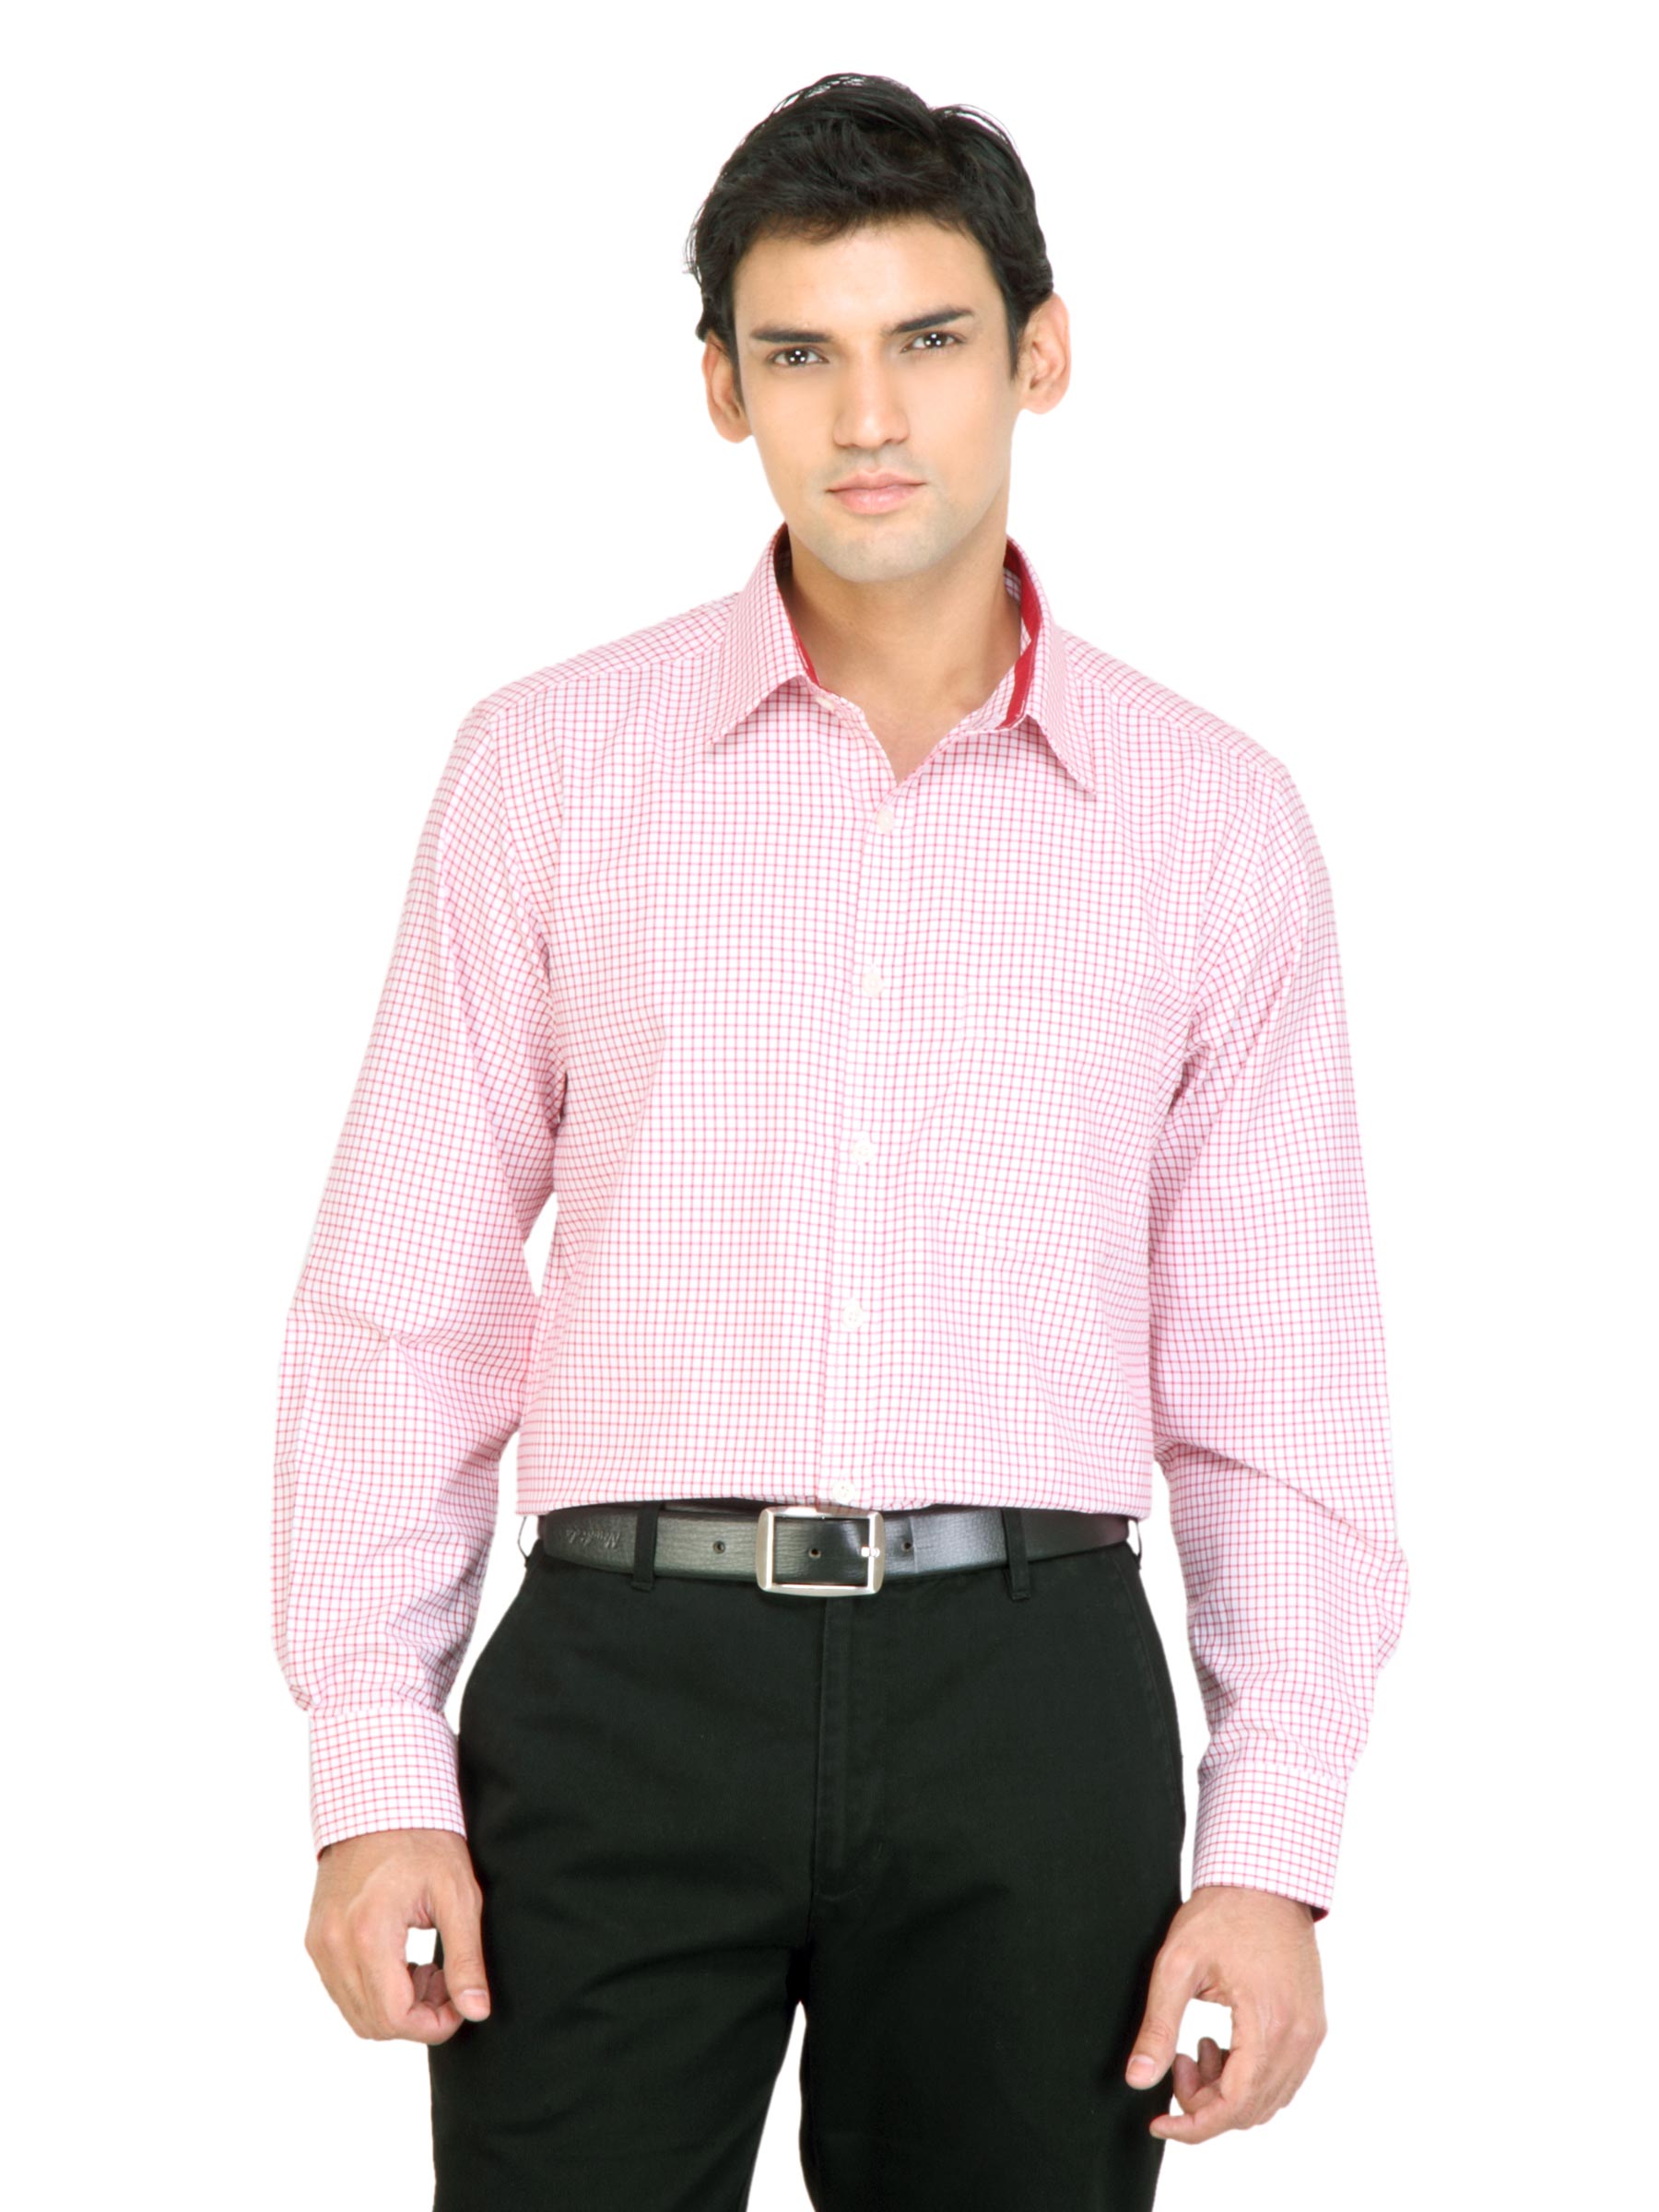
Indigo Nation Men Check White Shirts
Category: Apparel / Topwear / Shirts
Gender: Men
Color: White
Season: Fall 2011
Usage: Formal